Jonathon Cooper

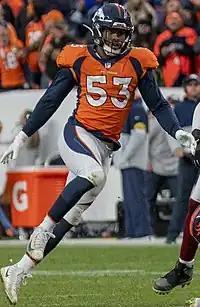
Cooper with the Denver Broncos in 2021

Jonathon Cooper (born January 8, 1998) is an American professional football linebacker for the Denver Broncos of the National Football League (NFL). He played college football for the Ohio State Buckeyes.